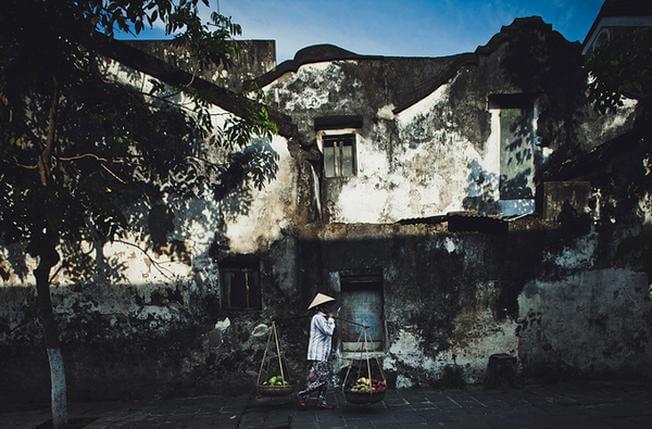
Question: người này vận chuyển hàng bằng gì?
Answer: người này vận chuyển hàng bằng cái đòn gánh